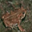
Label: frog